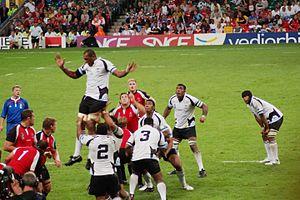
L'équipe des Fidji de rugby à XV est l'équipe nationale qui représente les îles Fidji dans les compétitions majeures de rugby à XV, la coupe du monde de rugby à XV et la Pacific Nations Cup. Elle est membre de la Pacific Islands Rugby Alliance.